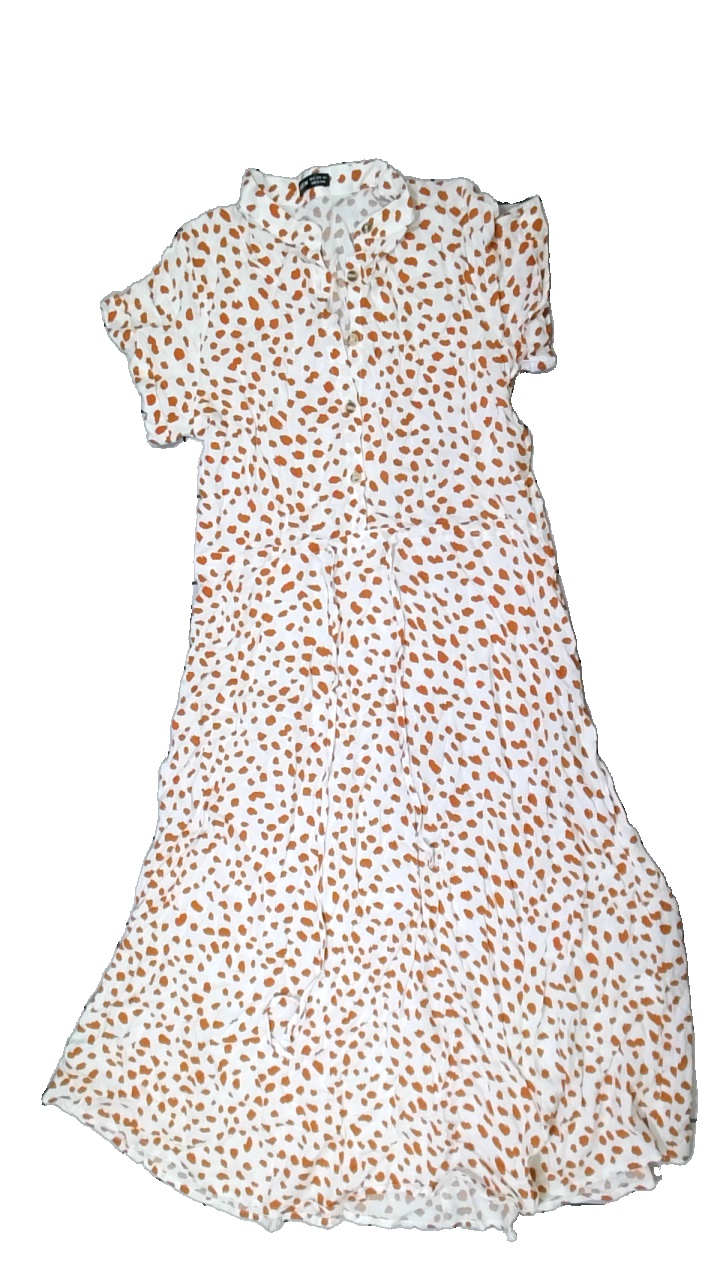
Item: Top (Ladies)
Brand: Shein
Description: Cute dress from SHEIN.
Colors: White, Brown
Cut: Regular
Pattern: Dots
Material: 80% viscose, 20% cotton
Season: Summer
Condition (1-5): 5
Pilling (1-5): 5
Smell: Minor
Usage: Reuse
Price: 50-100